Tablo

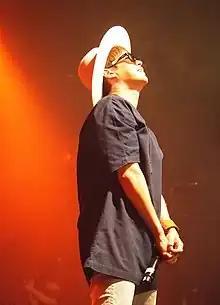
2015 North American Tour, New York City

On August 31, 2015, Tablo released a teaser clip for a collaboration track with American rapper and co-founder of Pro Era, Joey Badass. Their collaborated song, "Hood," was released September 5, 2015.